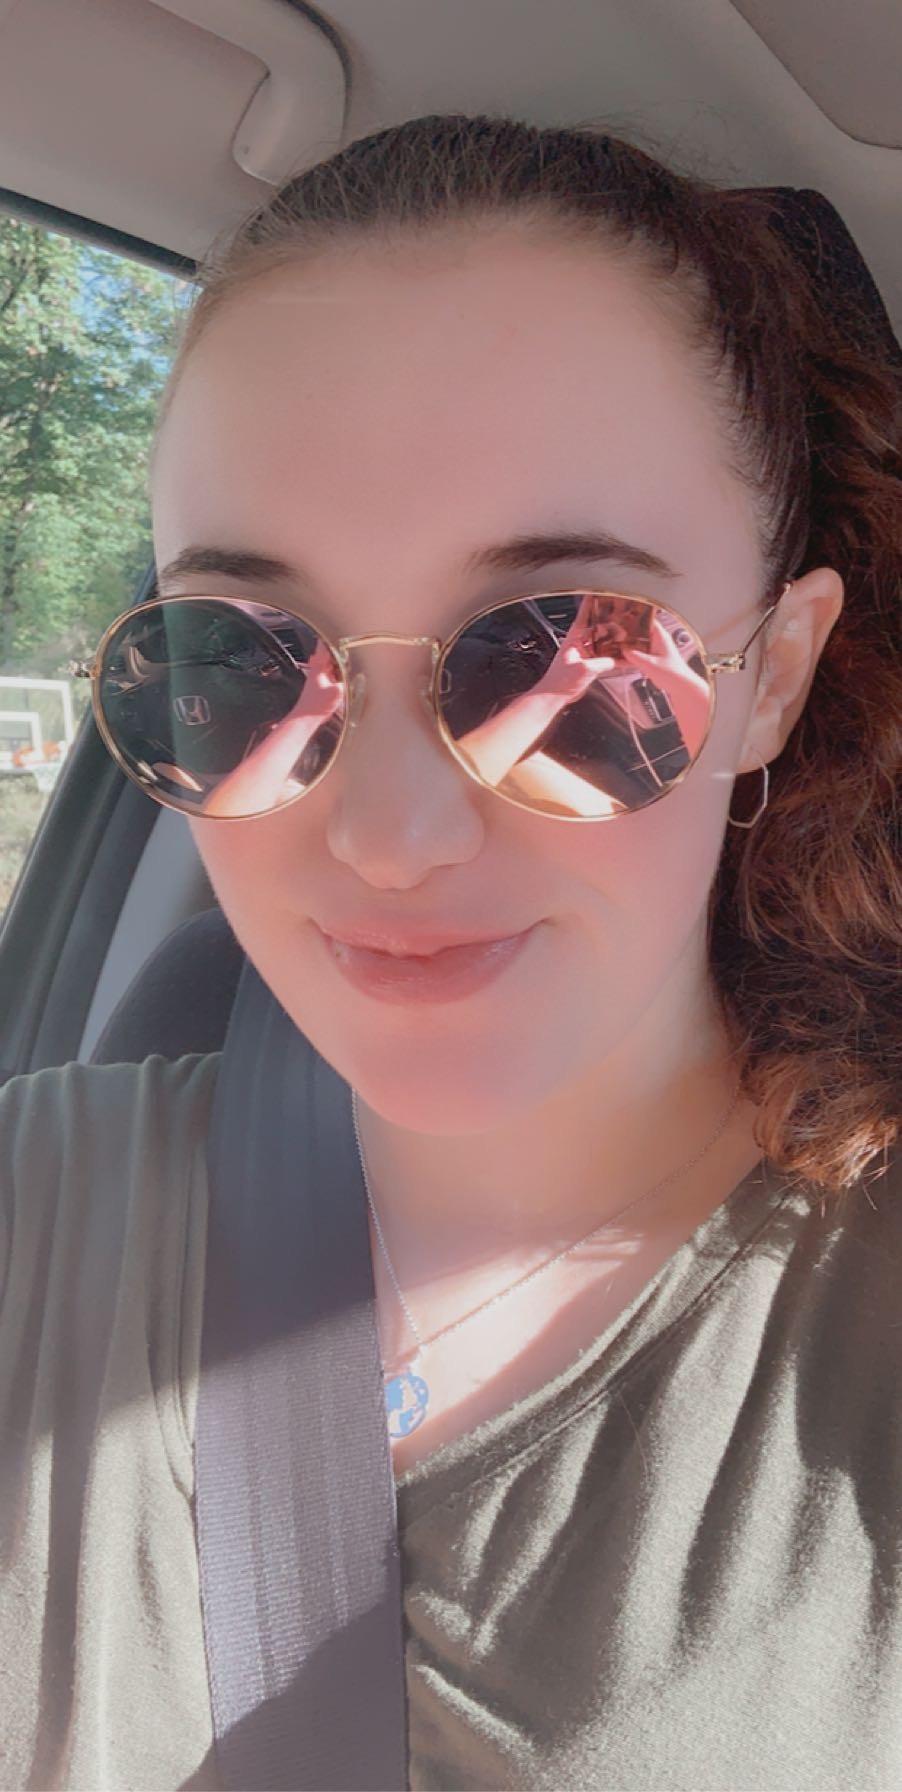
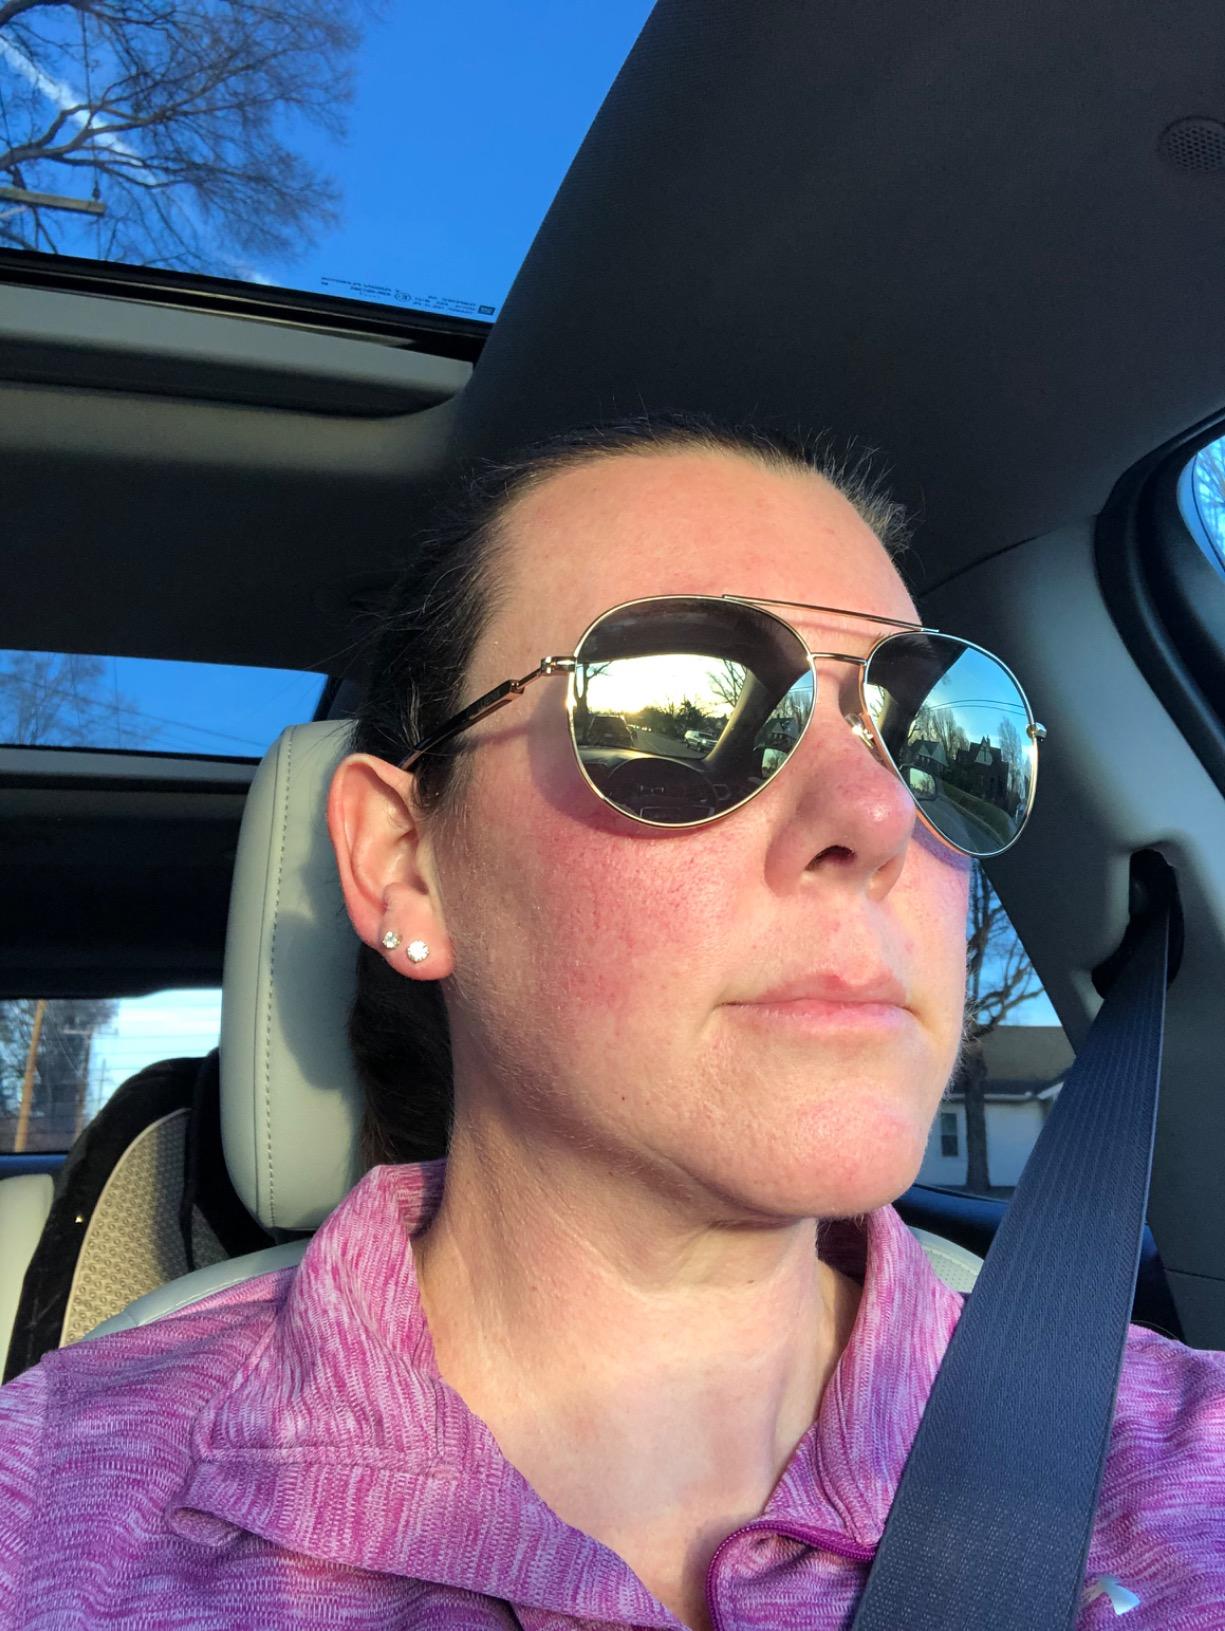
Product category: accessories_sunglasses
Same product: no